BMW /5 motorcycles

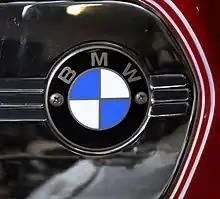
Closeup of BMW roundel badge on a part-painted and polished chrome fuel tank side panel

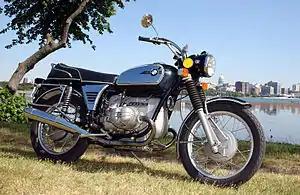
Black BMW R75/5

For the 1970 model year, BMW launched three new models having engine capacities of 500 cc (R50/5), 600 cc (R60/5), and 750 cc (R75/5). The R75/5 could reach 110 mph (177 km/h). Model year 1972 saw the introduction of the rectangular tank with chrome side panels. For the second half of the 1973 model year, BMW lengthened the rear swingarm 2 inch (5 cm), resulting in the “long-wheelbase” (LWB) models mainly to improve the stability of the motorcycles at higher speeds and when loaded up. It also enabled a larger battery, while retaining the kick starter.